Sacred Mountains of China

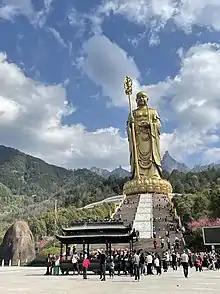
A view of the 99-meter statue of Ksitigarbha Bodhisattva at Jiuhuashan

In the course of history, there had been more than one location with the designation for Mount Heng, the North Great Mountain.